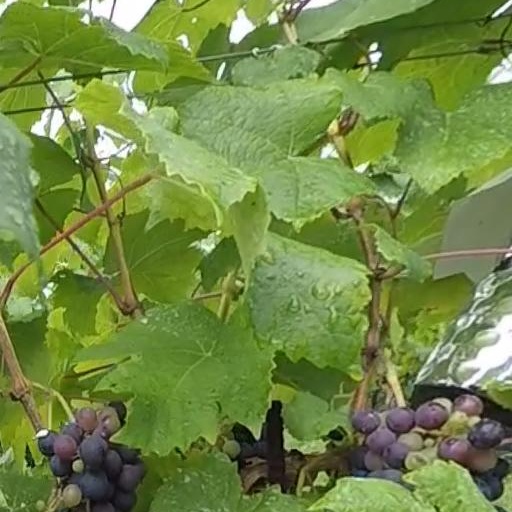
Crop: grape